Lyndon B. Johnson 1964 presidential campaign

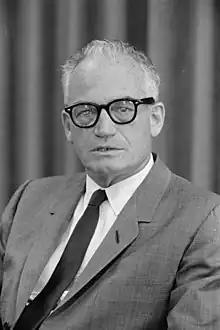
Barry Goldwater

Major Republican contenders for presidency included Barry Goldwater, Nelson Rockefeller, Henry Cabot Lodge Jr., and William W. Scranton. Initially, Rockefeller was considered the front-runner, ahead of Goldwater, but in New Hampshire, both Rockefeller and Goldwater were considered to be equally likely to win. Surprisingly, Ambassador to South Vietnam Henry Cabot Lodge Jr. won the primary with 35.5 percent as a write-in candidate, followed by Goldwater and Rockefeller.